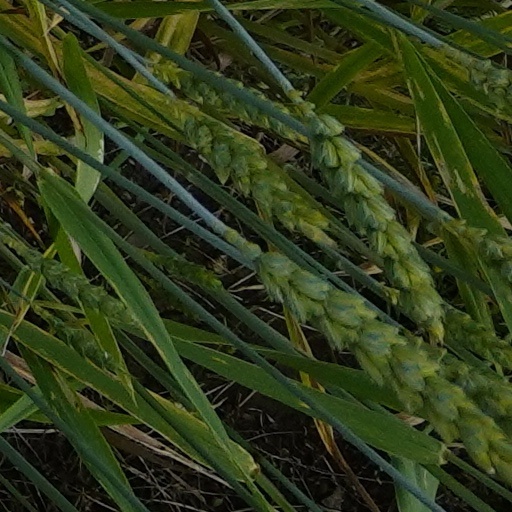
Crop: wheat